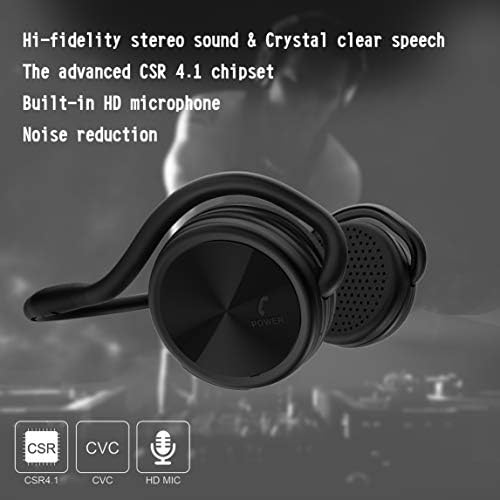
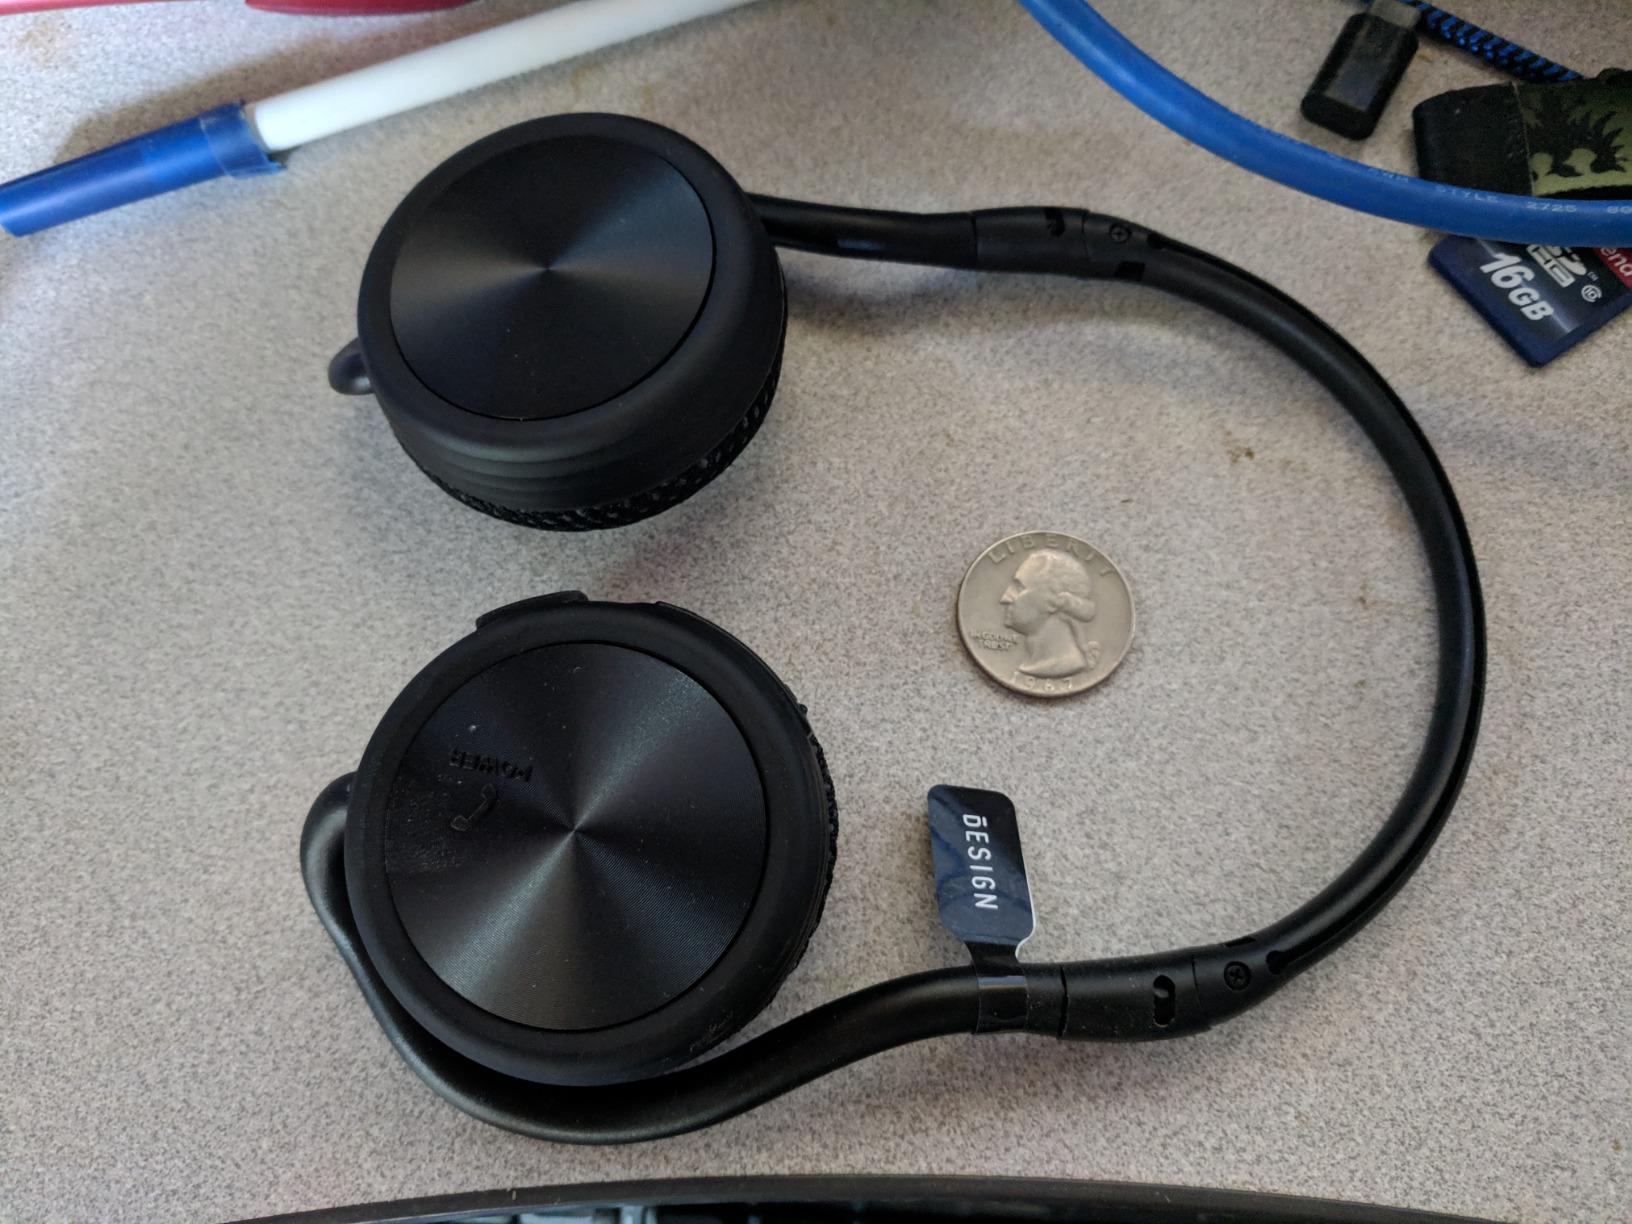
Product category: headphones
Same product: yes